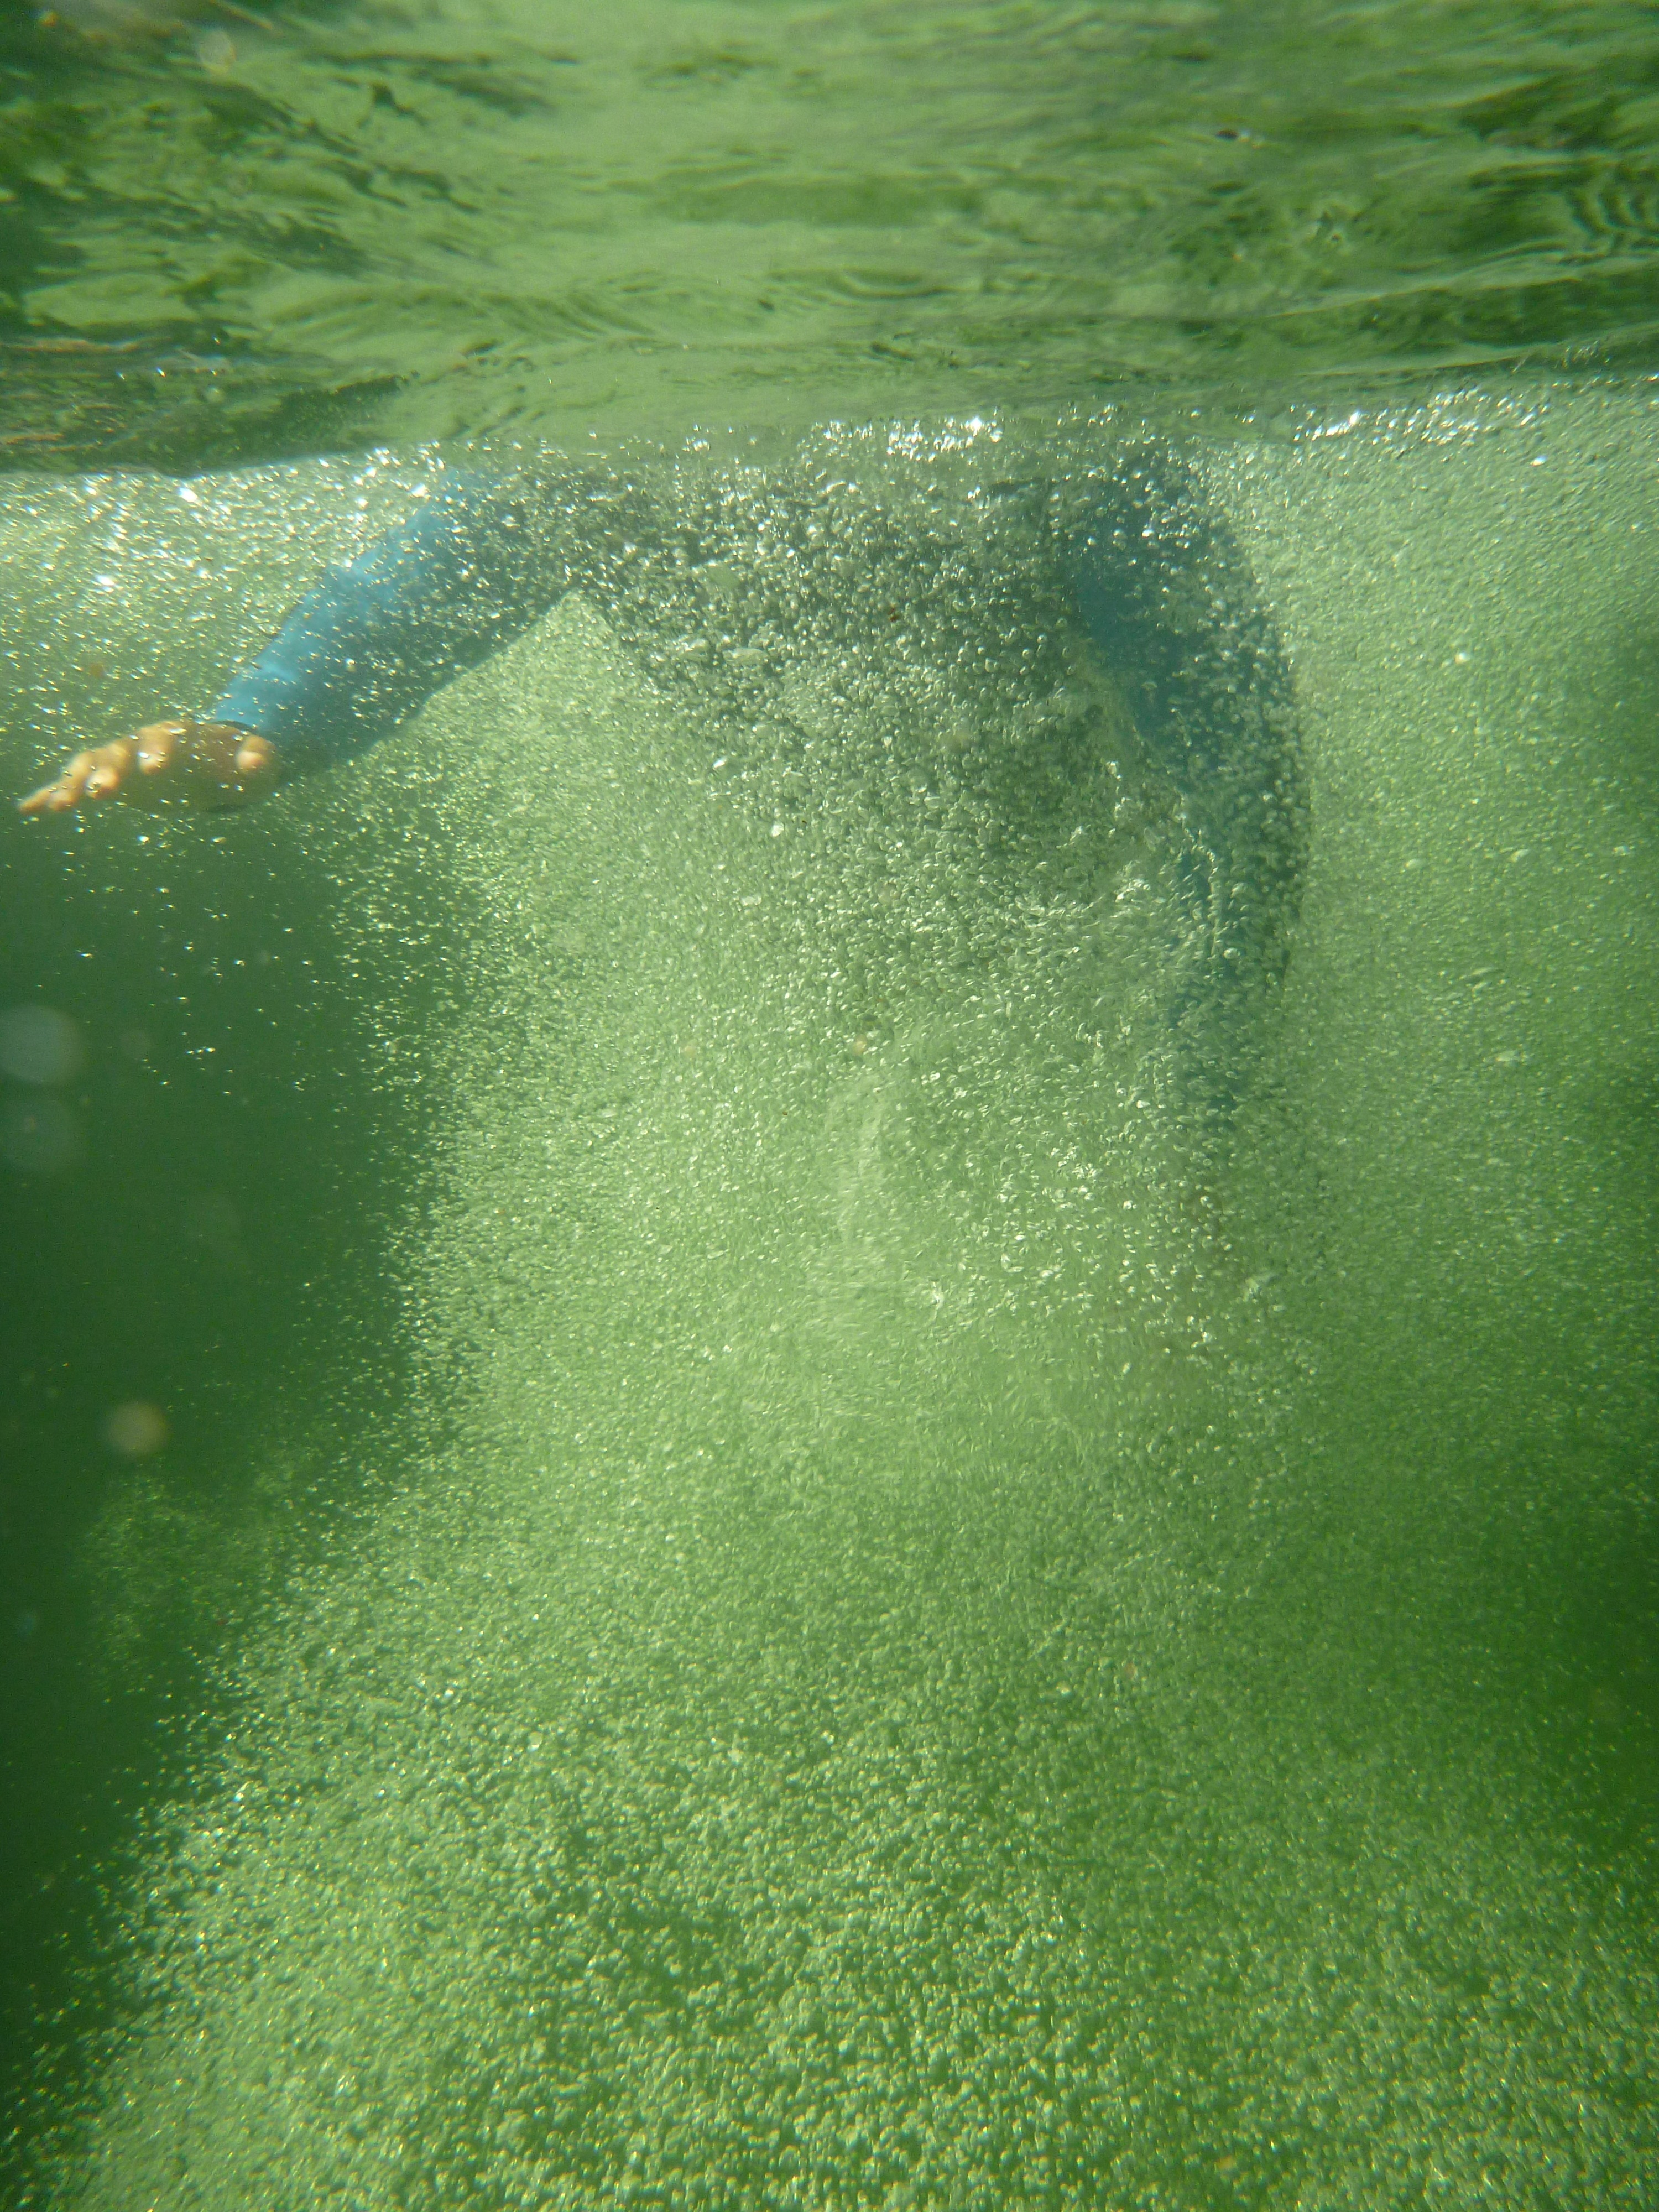
water, nature, grass, waterfall, lawn, sunlight, texture, leaf, wave, river, underwater, green, reflection, gorge, algae, white water, canyoning, neoprene